North Korea and weapons of mass destruction

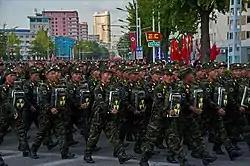
Military parade in Pyongyang, 2015 featuring soldiers with CBRN equipment

The Korean Central News Agency claims that the "U.S. has long posed nuclear threats to the DPRK" and "the U.S. was seized by a foolish ambition to bring down the DPRK", so it "needed a countermeasure". North Korea has been suspected of maintaining a clandestine nuclear weapons development program since the early 1980s, when it constructed a plutonium-producing Magnox nuclear reactor at Yongbyon. Various diplomatic means have been used by the international community to attempt to limit North Korea's nuclear program to peaceful power generation and to encourage North Korea to participate in international treaties.